Mandate for Syria and the Lebanon

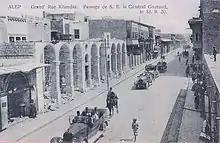
General Gouraud crossing through al-Khandaq street on 13 September 1920, Aleppo

Arriving in Lebanon, the French were received as protectors by many Maronite Christians, who saw their rule as a step toward autonomy, but in the rest of Syria, the French faced widespread resistance.